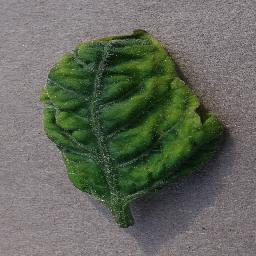
Label: Tomato___Tomato_Yellow_Leaf_Curl_Virus